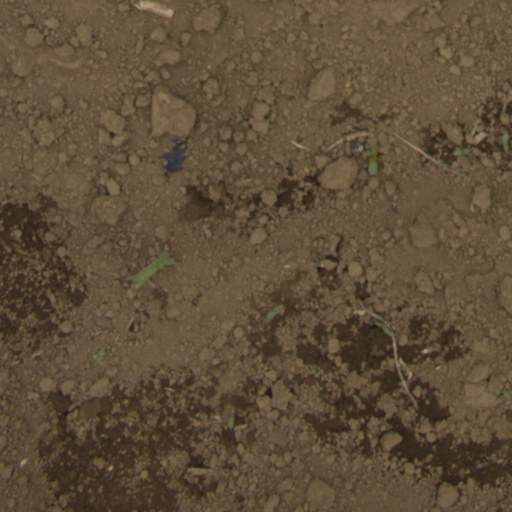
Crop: Jerusalem artichoke